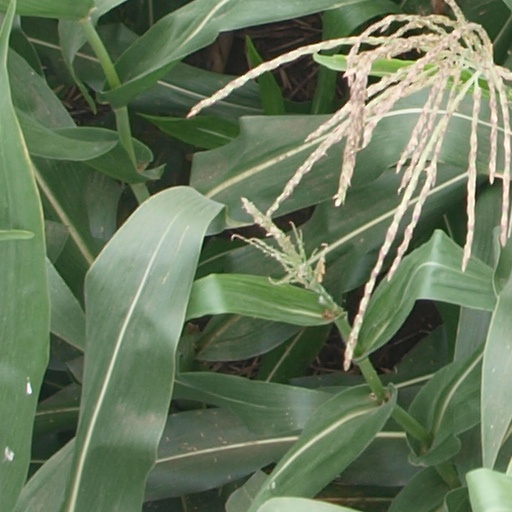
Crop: maize; corn